Congenital dyserythropoietic anemia

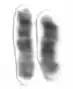
Chromosome 15 (KIF23)

Congenital dyserythropoietic anemia has four different subtypes, CDA type I, CDA type II, CDA type III, and CDA type IV. CDA type II (CDA II) is the most frequent type of congenital dyserythropoietic anemias.